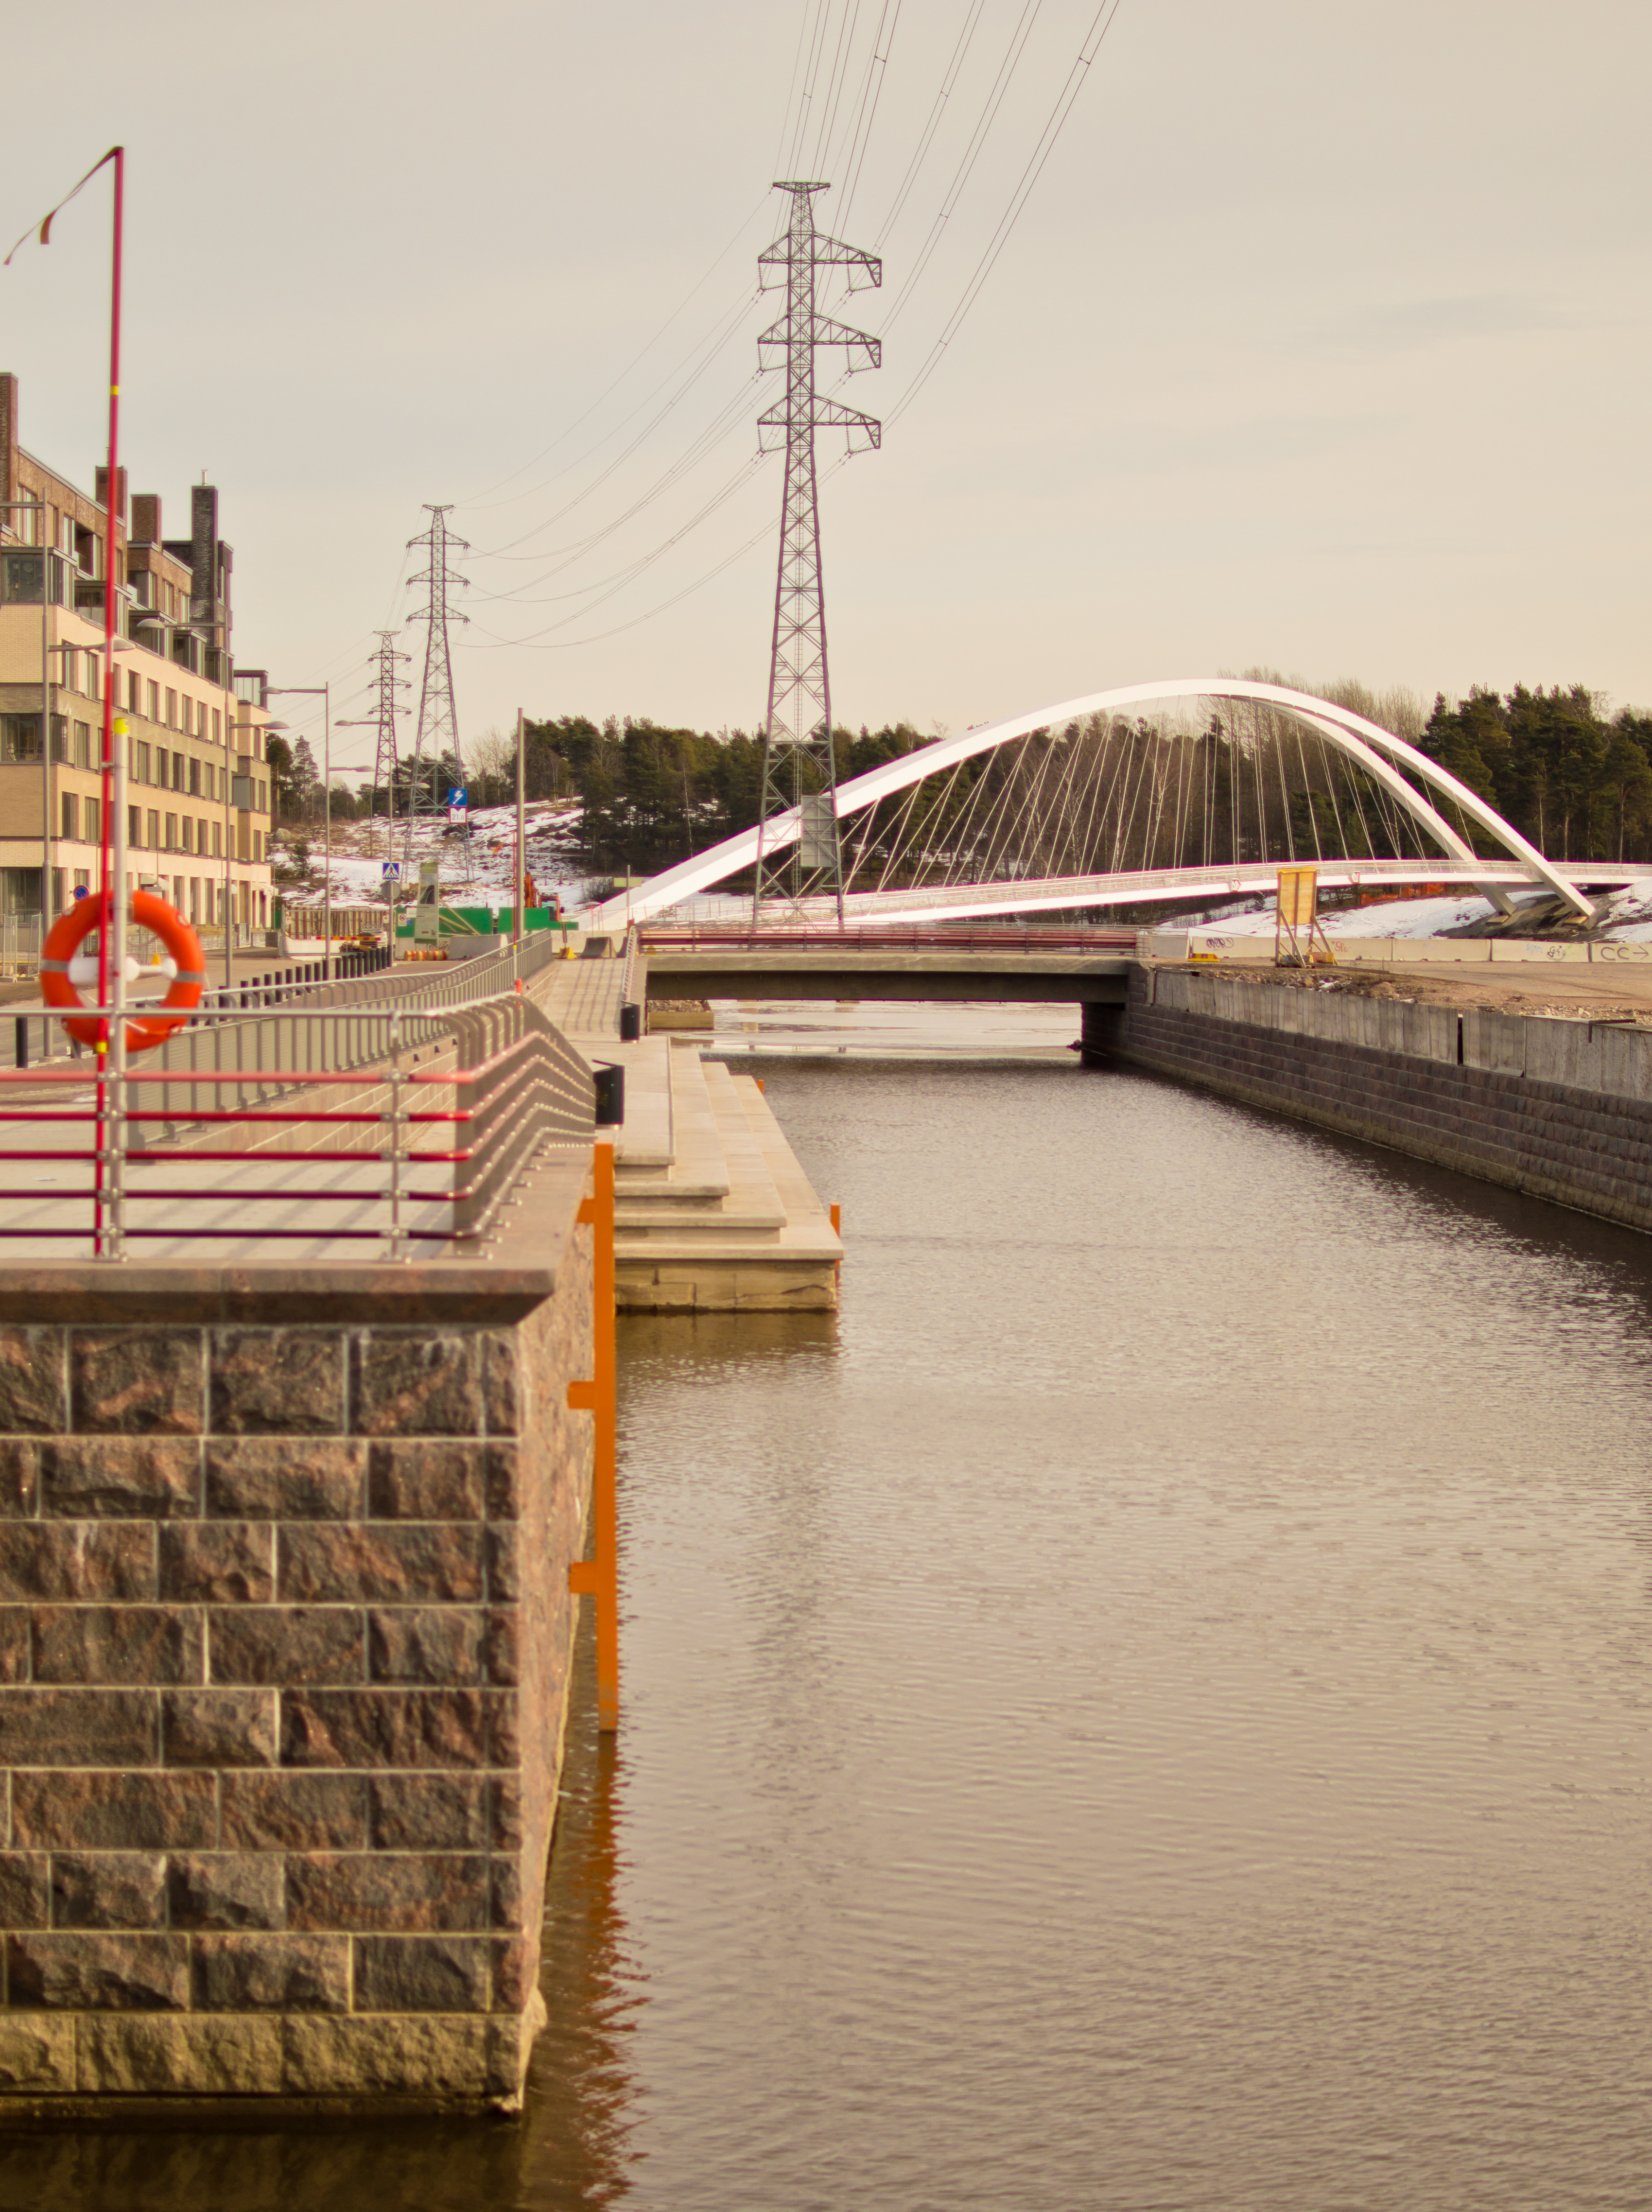
water, snow, dock, boardwalk, bridge, cloudy, building, river, canal, steps, walkway, line, nikon, waterway, life, trees, power, buoy, mm, finland, helsinki, f18, d3200, kalasatama, 350, sompasaari, lifebuoy, nonbuilding structure